Swayback

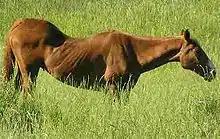
A horse with significant swayback

Usually called "swayback", soft back, or low back, an excessive downward bend in the back is an undesirable conformation trait. Swayback is caused in part from a loss of muscle tone in both the back and abdominal muscles, plus a weakening and stretching of the ligaments. As in humans, it may be influenced by bearing young; it is sometimes seen in a broodmare that has had multiple foals. However, it is also common in older horses whose age leads to loss of muscle tone and stretched ligaments. It also occurs due to overuse or injury to the muscles and ligaments from excess work or loads, or from premature work placed upon an immature animal. Equines with too long a back are more prone to the condition than those with a short back, but as a longer back is also linked to smoother gaits, the trait is sometimes encouraged by selective breeding. It has been found to have a hereditary basis in the American Saddlebred breed, transmitted via a recessive gene. Research into the genetics underlying the condition has several values beyond just the Saddlebred breed as it may "serve as a model for investigating congenital skeletal deformities in horses and other species."